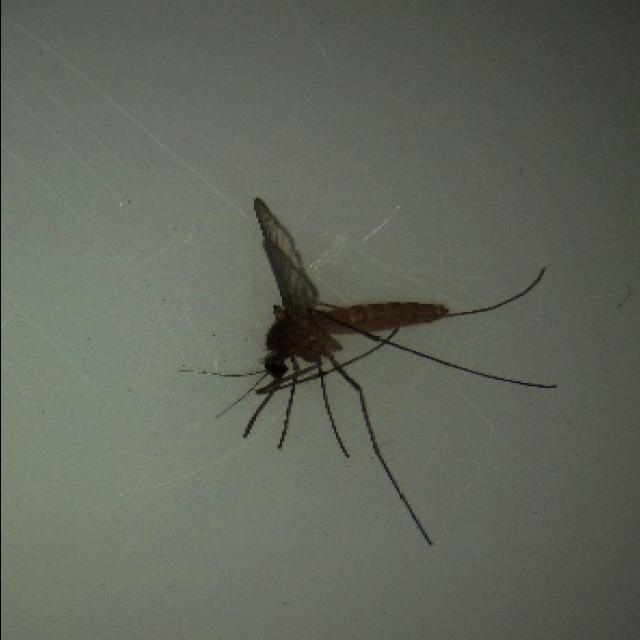
Species: culex_pipiens